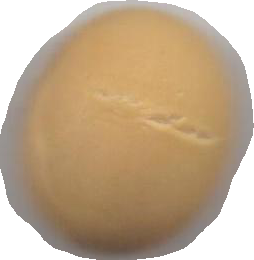
Variety: Grobogan